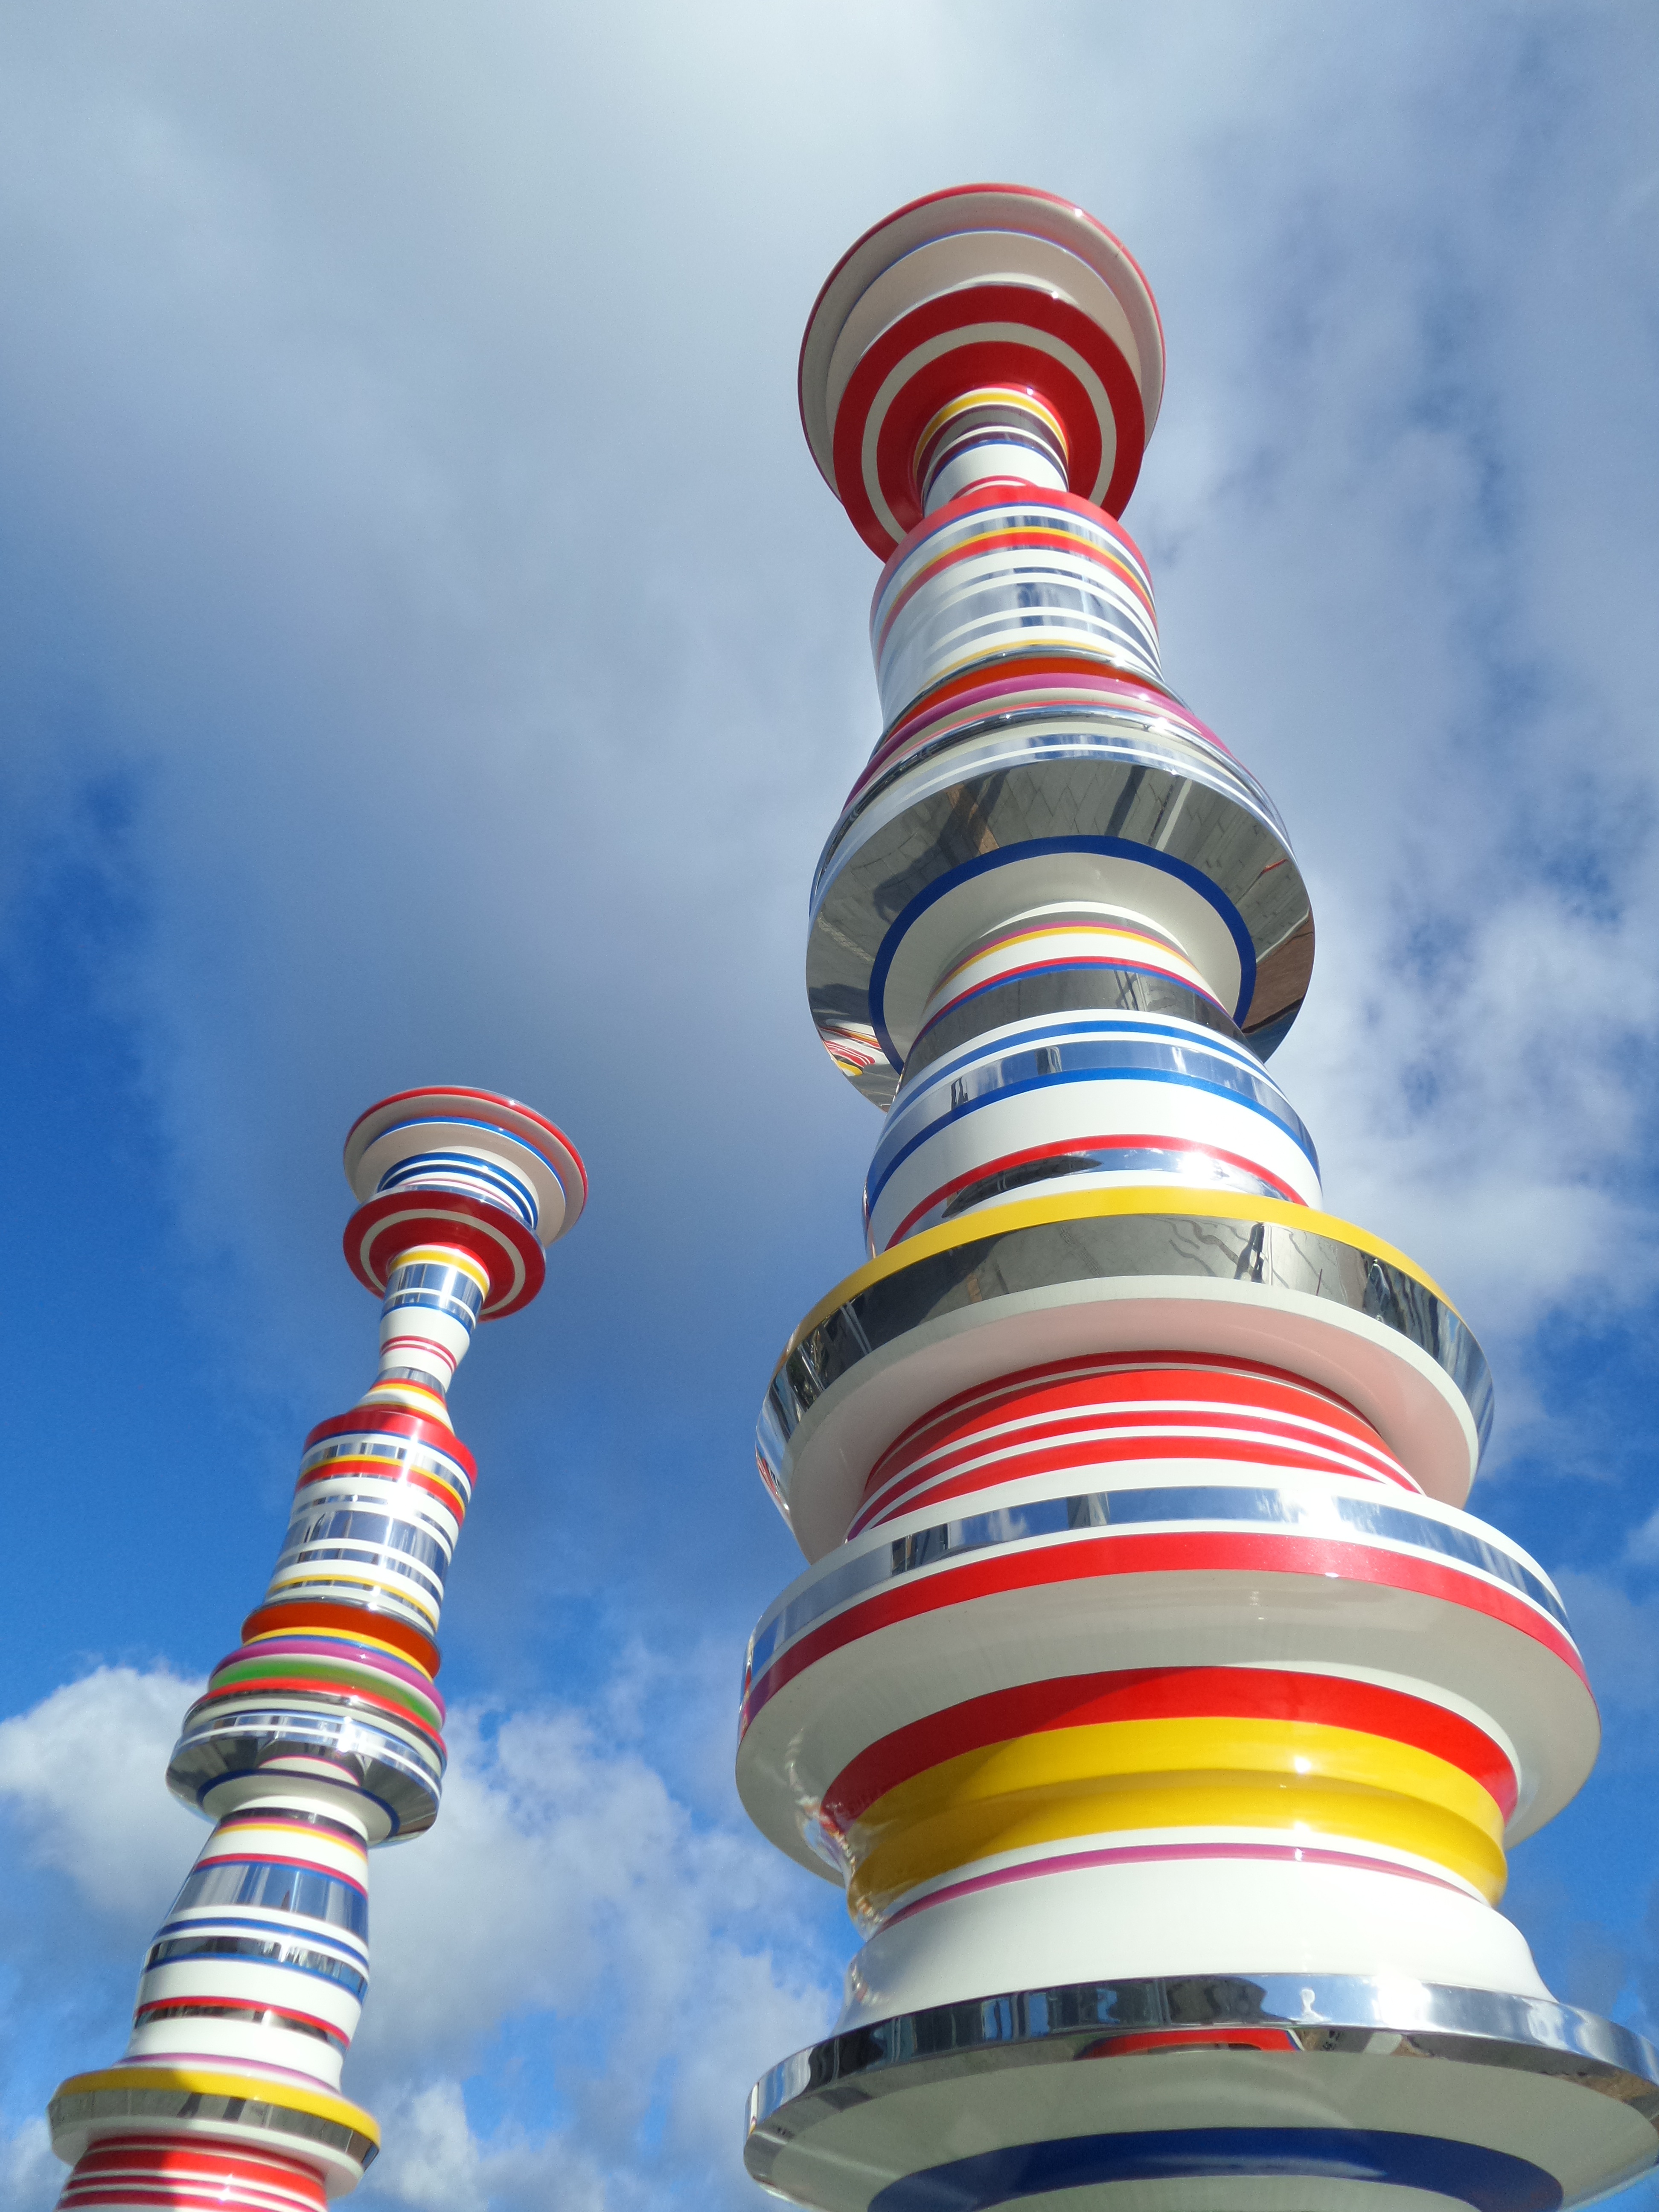
red, tower, color, blue, colorful, japan, modern, sculpture, art, takamatsu